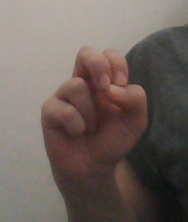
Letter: gaaf